Tomb of Cyrus the Great

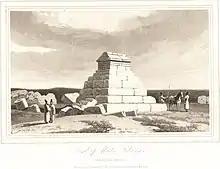
The first modern depiction of the tomb, published by James Justinian Morier in 1811, entitled the "Tomb of Madre Suleiman"

The tomb, previously known as the "Tomb of Madre Suleiman" (referring either to Caliph Sulayman ibn Abd al-Malik or the biblical Bathsheba, mother of Solomon), was first identified by Venetian traveller Giosafat Barbaro and later by Johan Albrecht de Mandelslo. It was first identified as the Tomb of Cyrus in the early nineteenth century, first in 1812 by James Justinian Morier and then in 1821 by Robert Ker Porter. Morier described the tomb as follows: